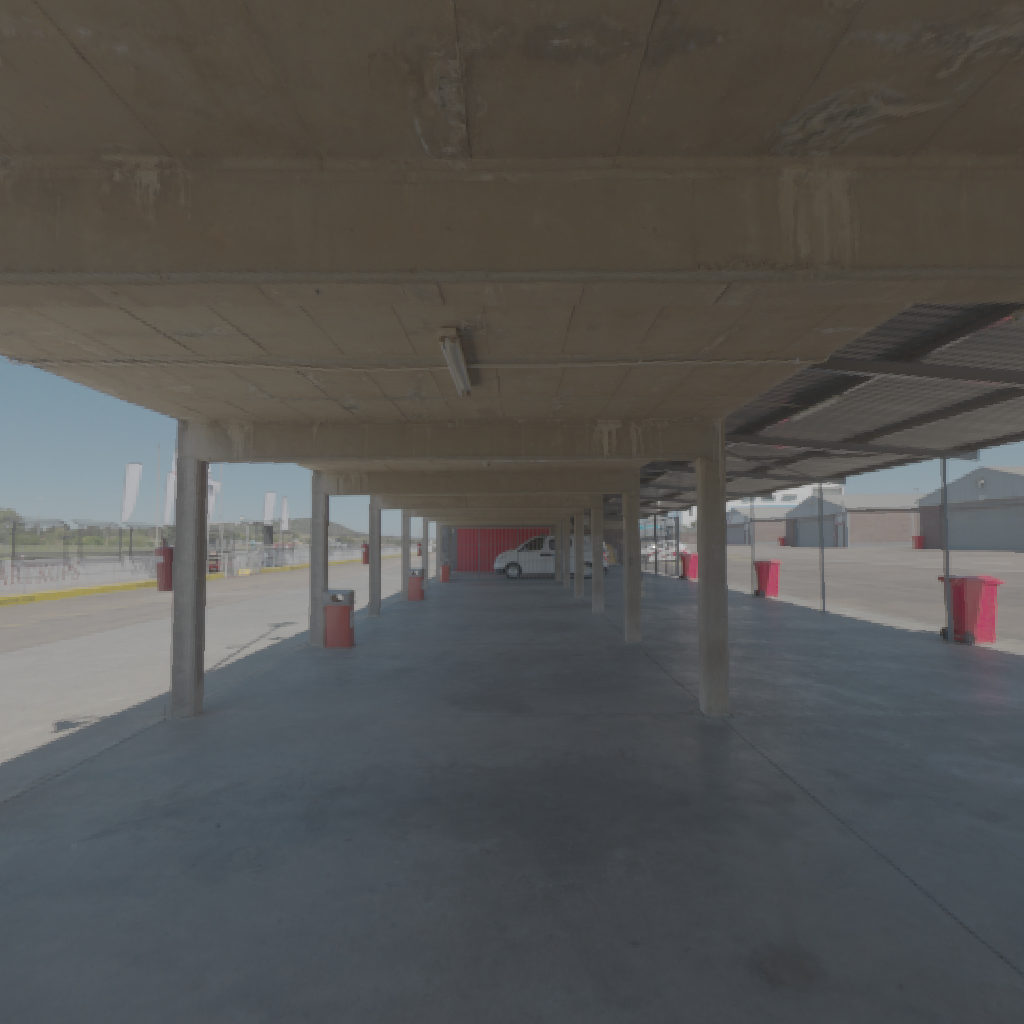
scene-linear HDR photo, Zwartkops Pit, outdoor, with visible sun, race, track, pit, parking, concrete, indoor, natural light, medium contrast, urban, midday, high dynamic range, physically based lighting